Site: brandenburg
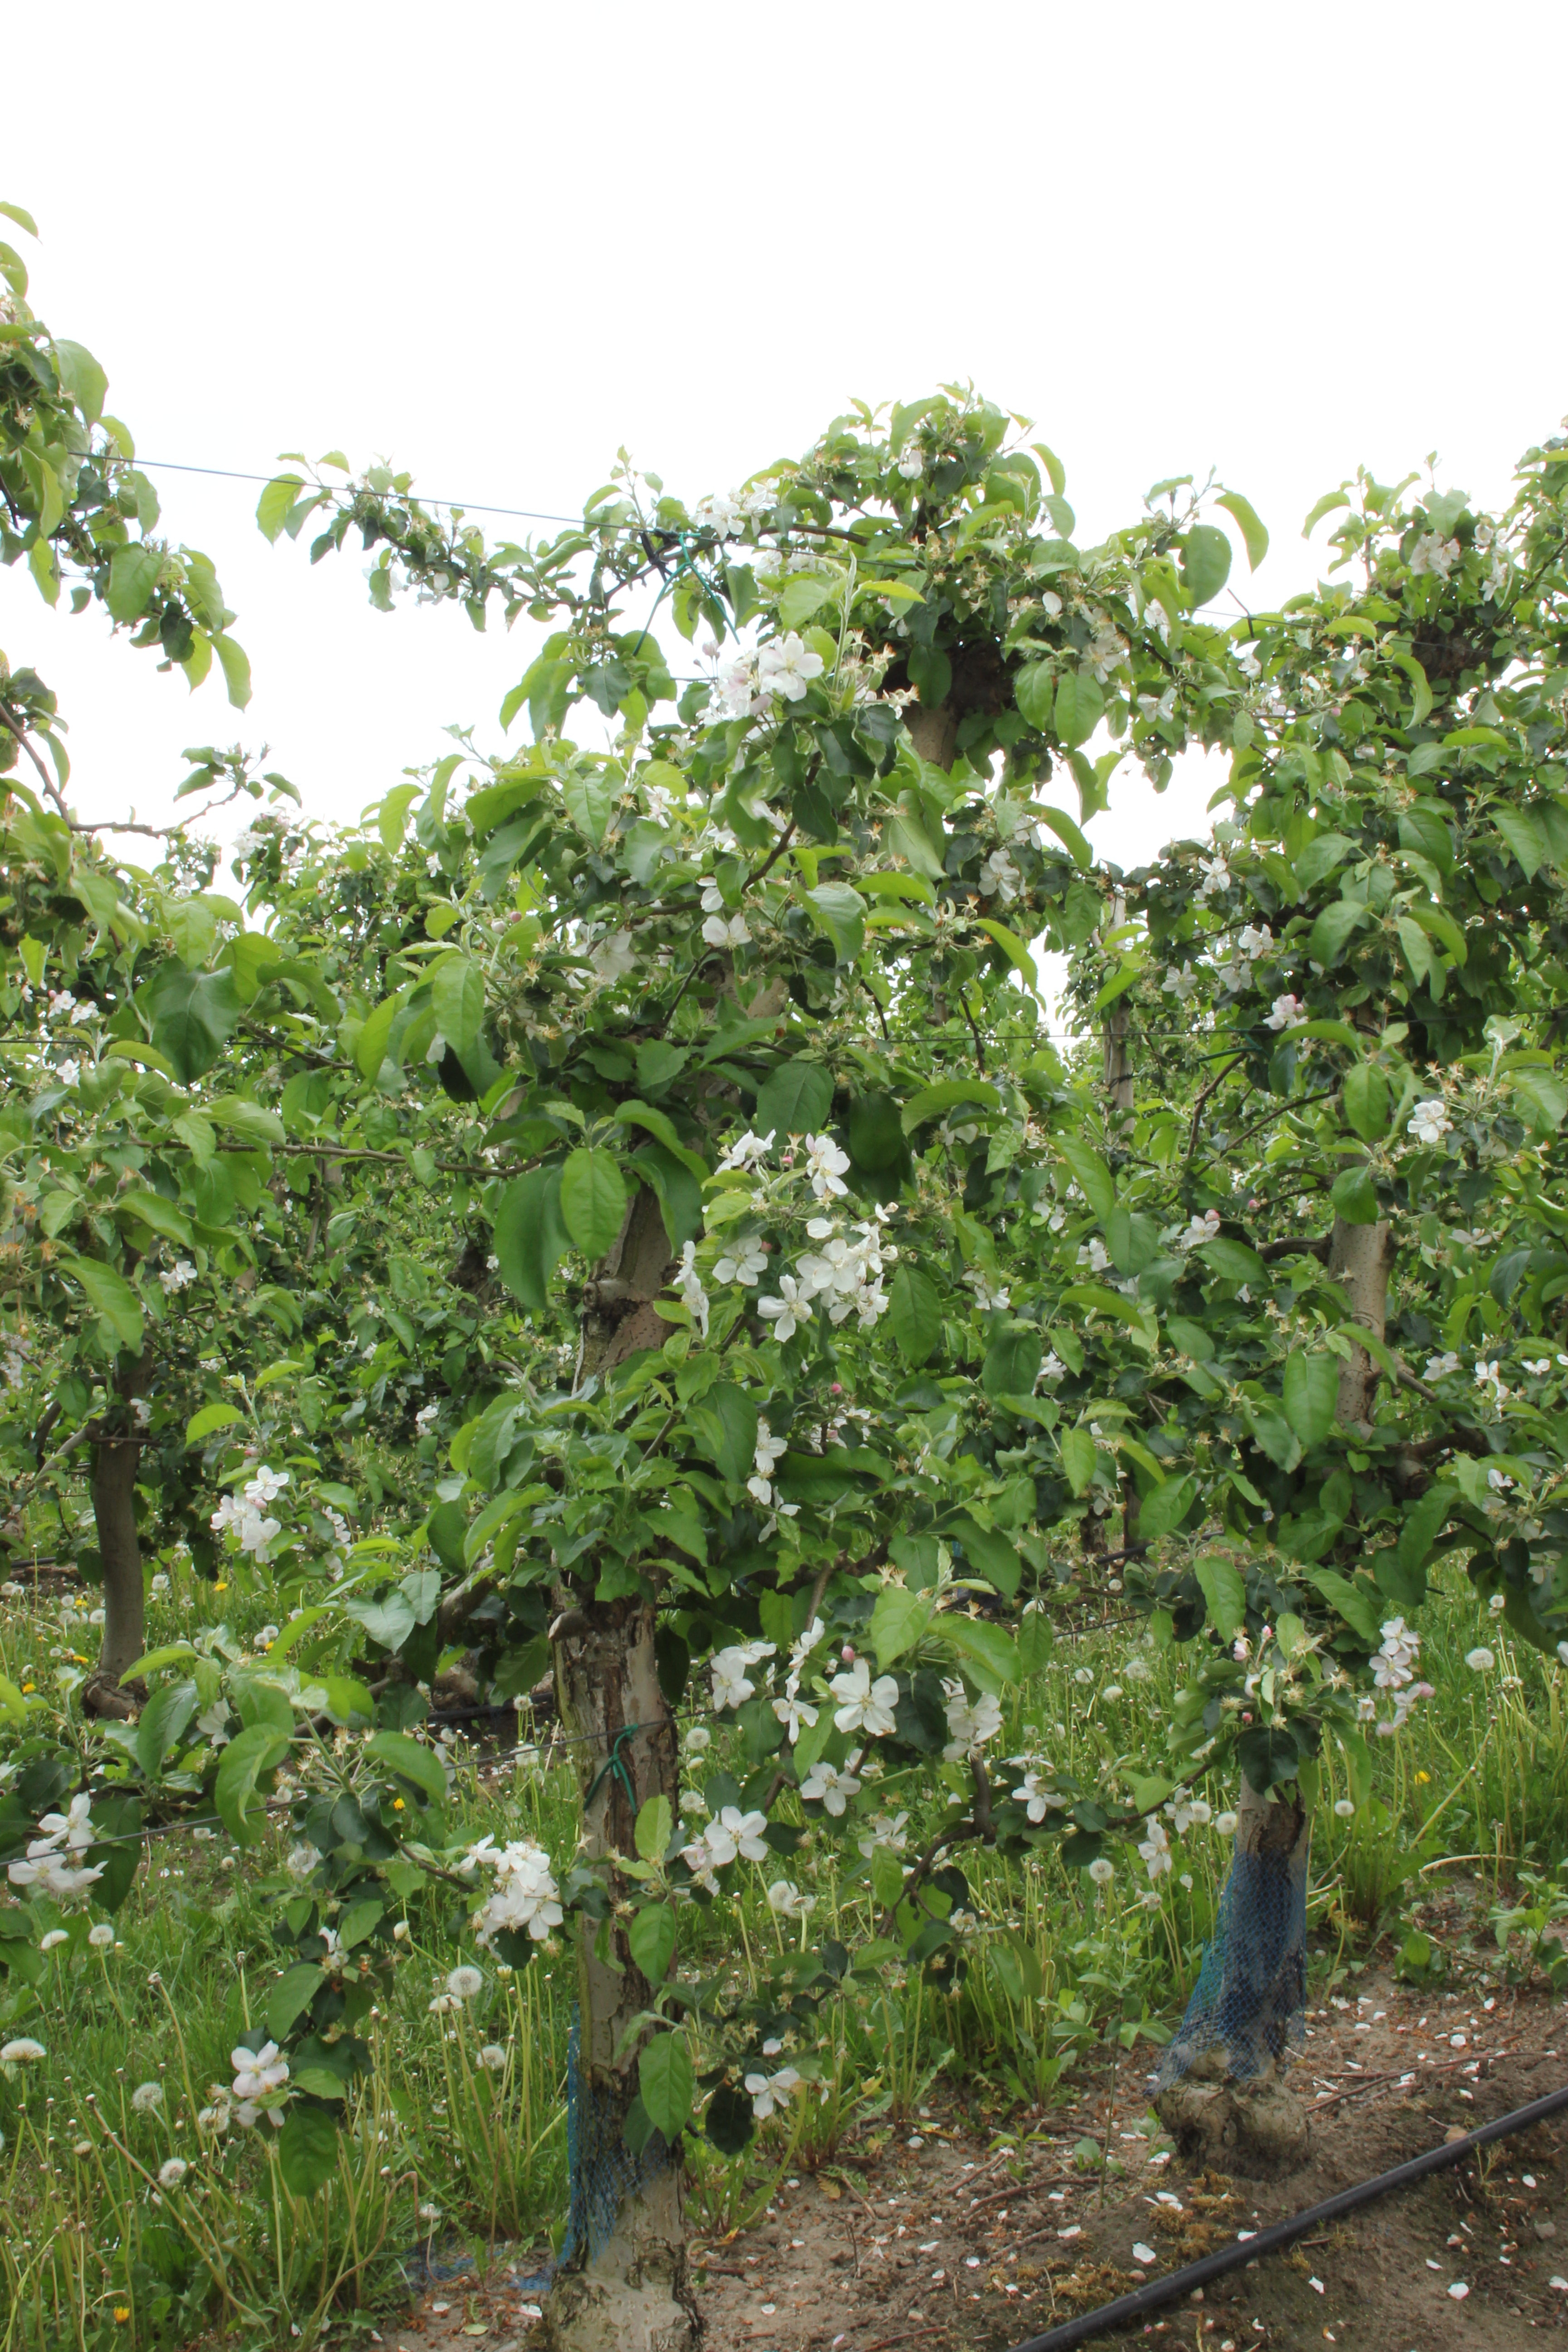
Growth stage (BBCH 67): Flowering